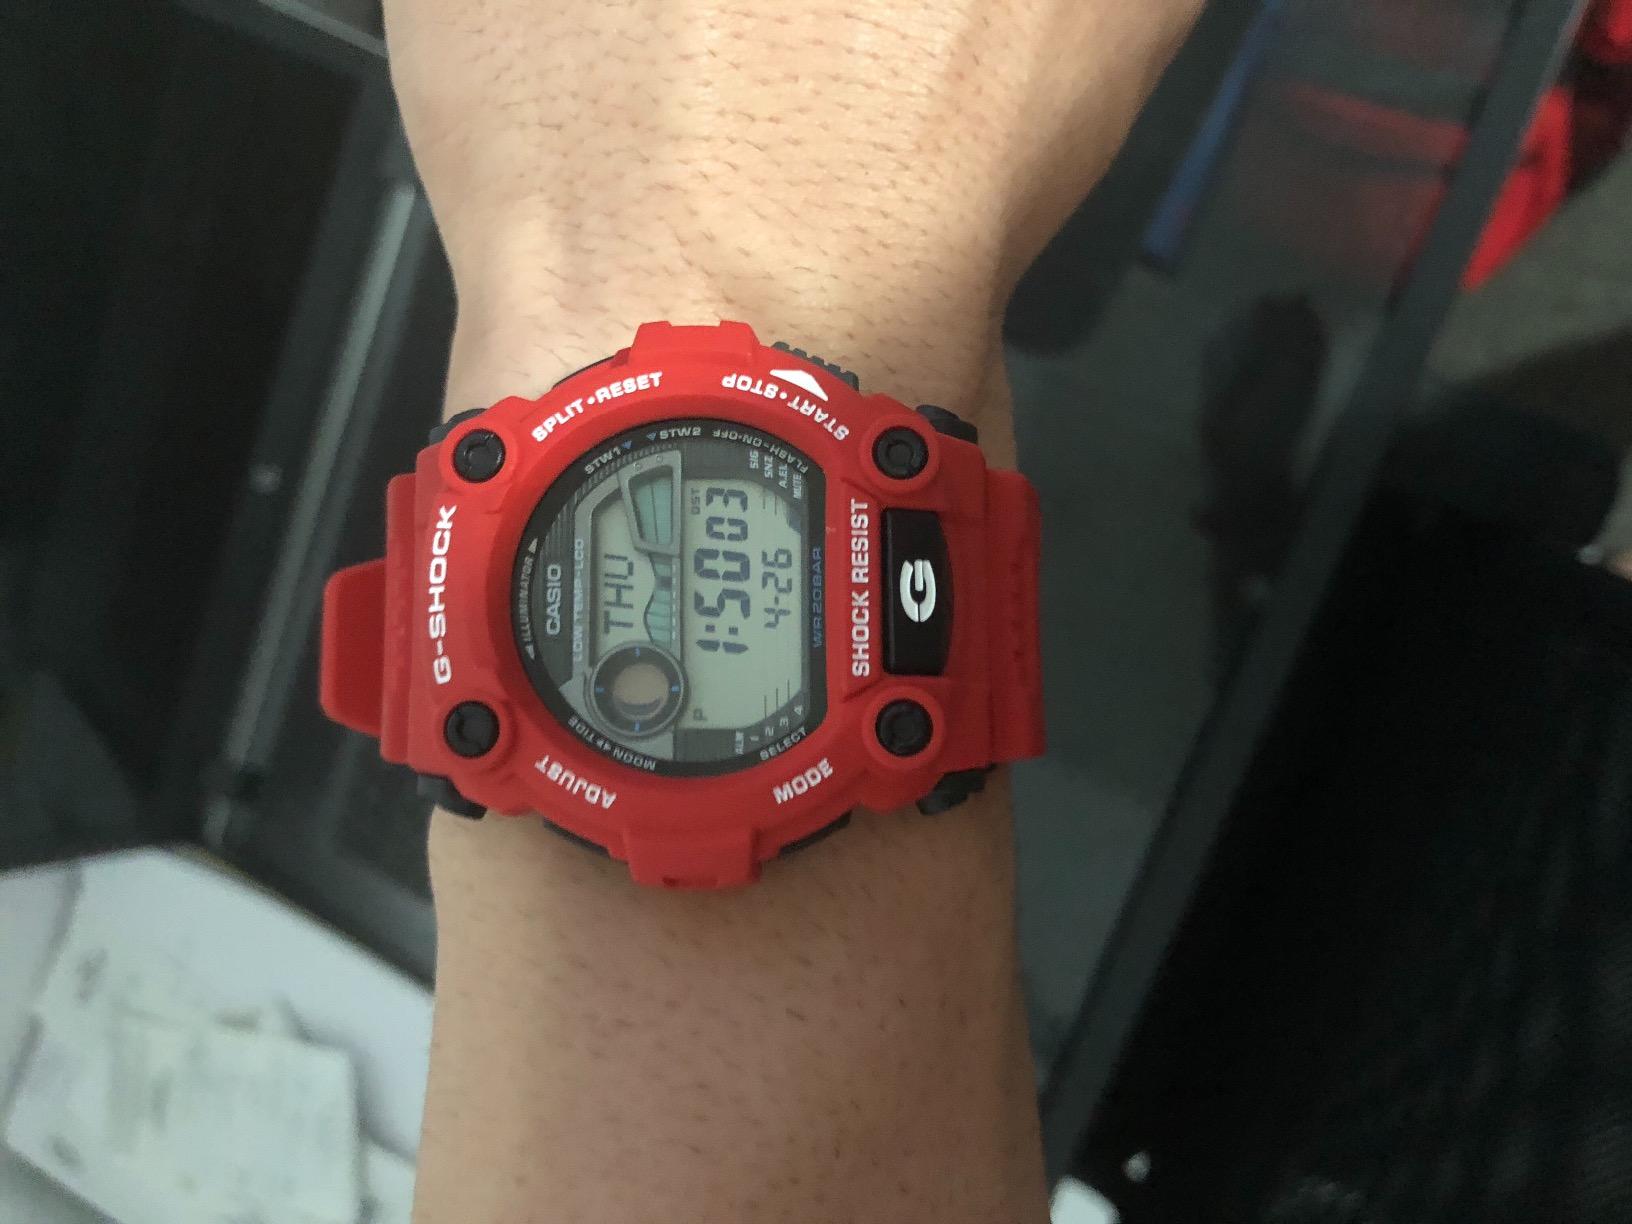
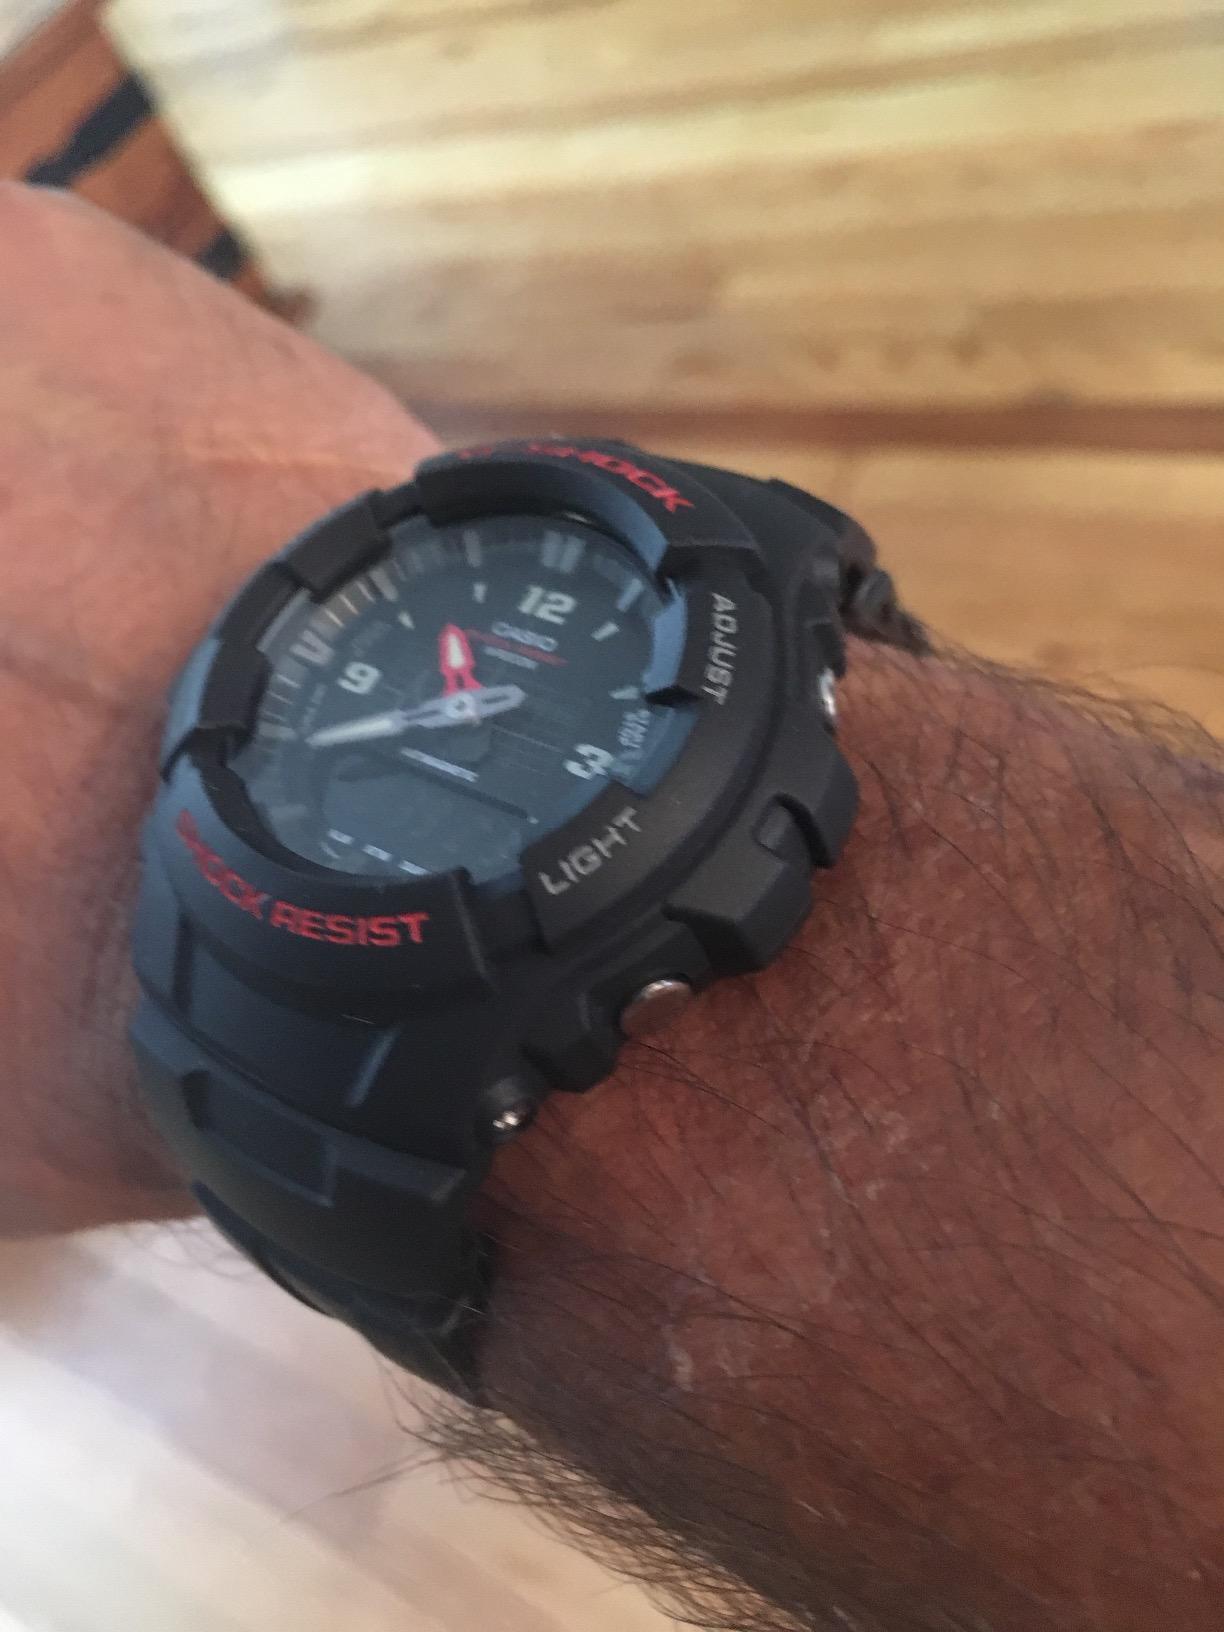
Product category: accessories_watch
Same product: no